Ras Bu Fontas station

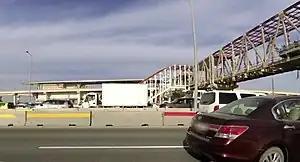

Ras Bu Fontas station is one of stations of the Doha Metro's Red Line in Doha, Qatar. It serves the Al Wakrah Municipality, namely Al Wakrah City, Ras Abu Fontas and Barwa village.